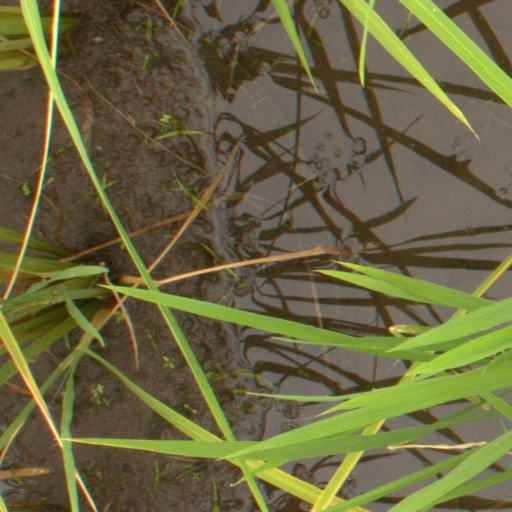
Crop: rice